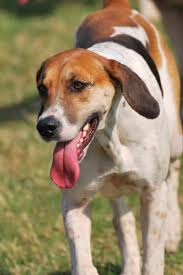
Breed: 223-n000074-English_foxhound